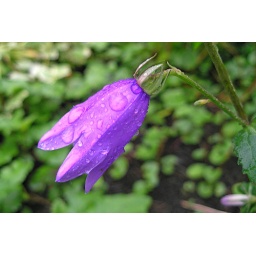
My favorite flower photographing spots are the street gardens in Vancouver. This one at 6th and Fraser